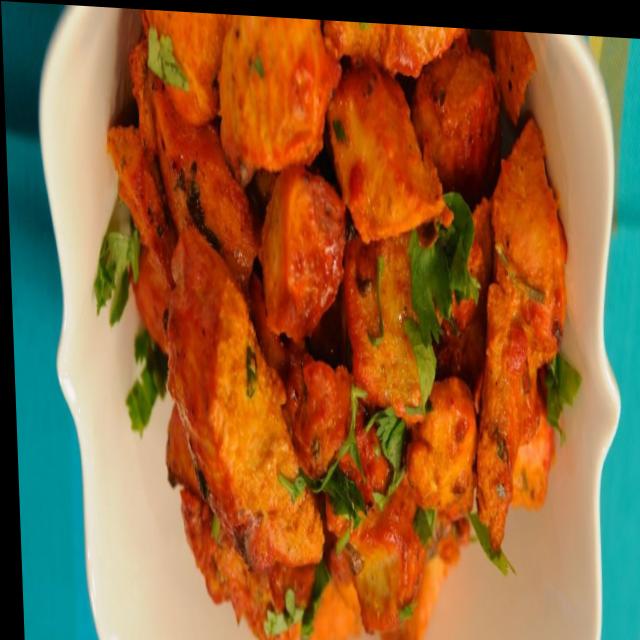
Dish: aloo_masala